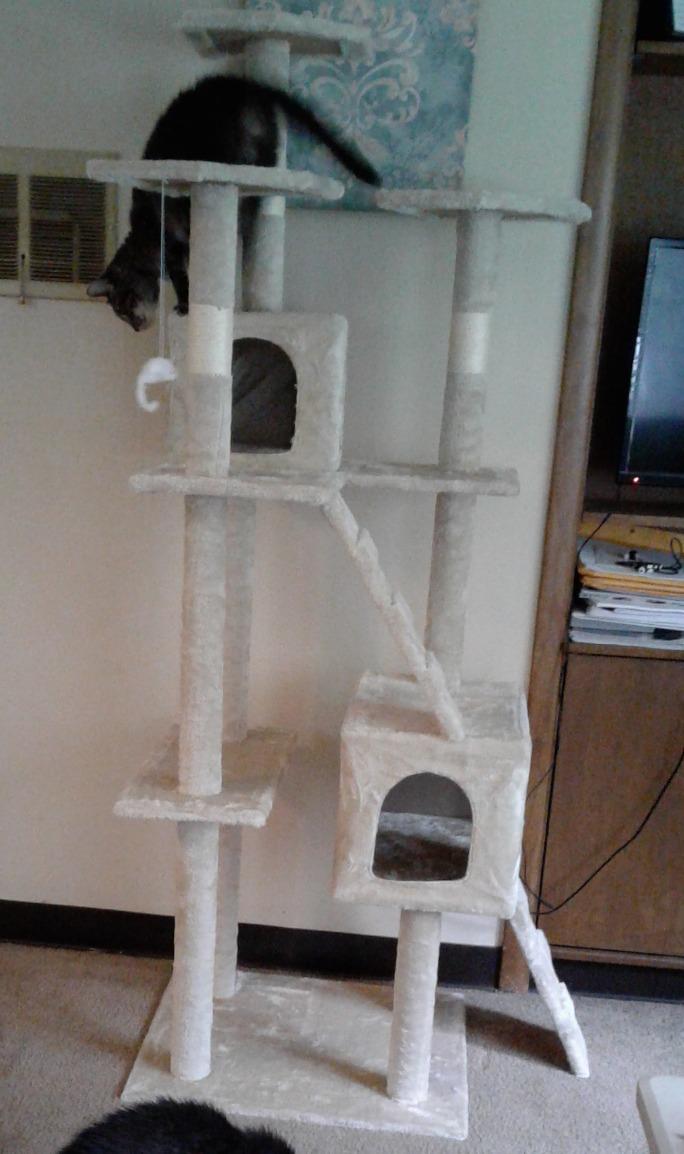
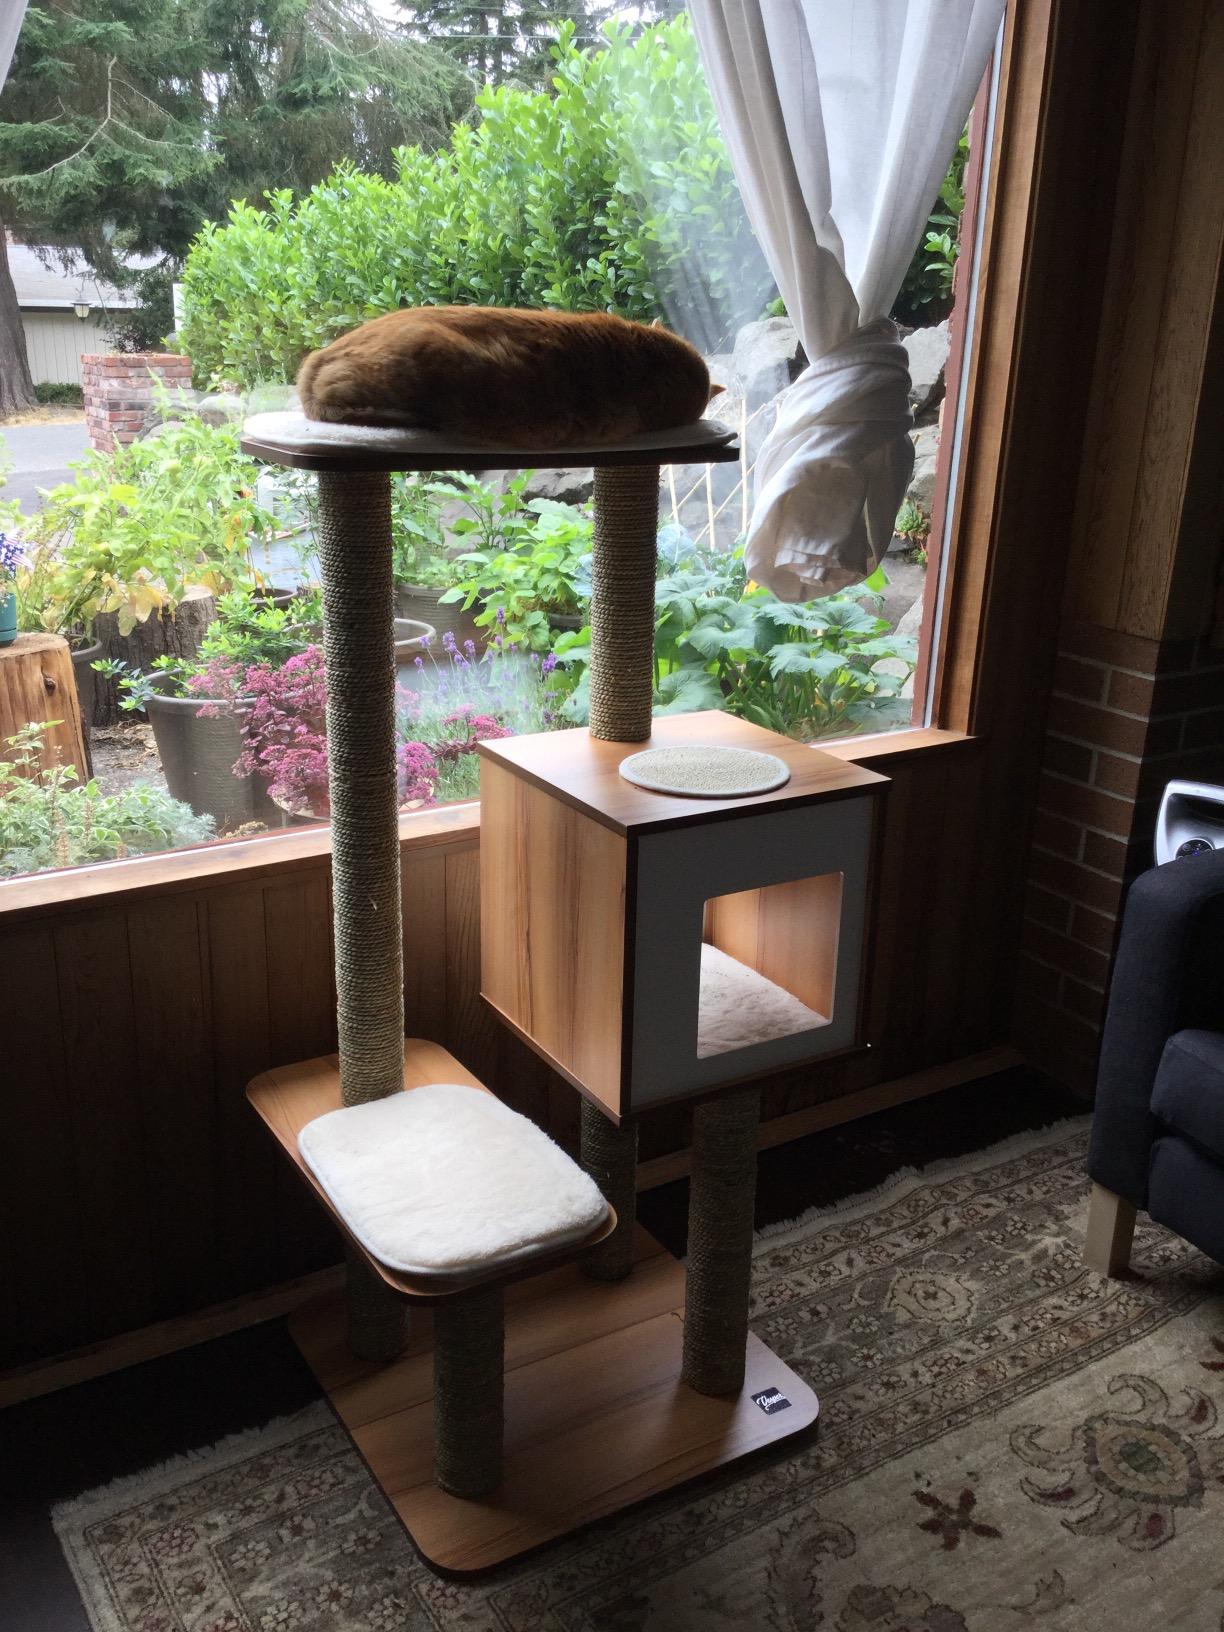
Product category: items_cat tree
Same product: no